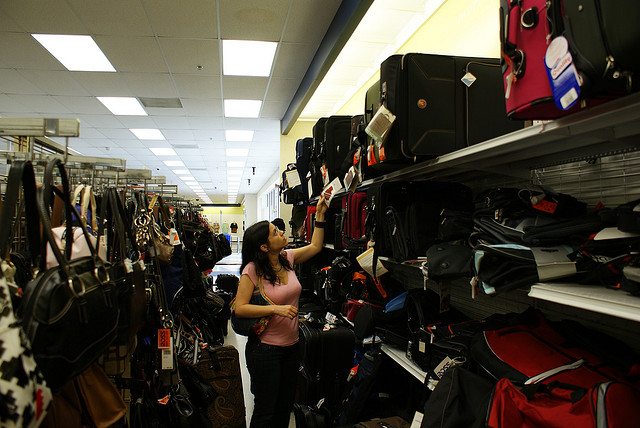
user: Given an image and a question. Answer the question in a short answer. Question: When would you usually use the item the woman is looking at? Short Answer:
assistant: travel